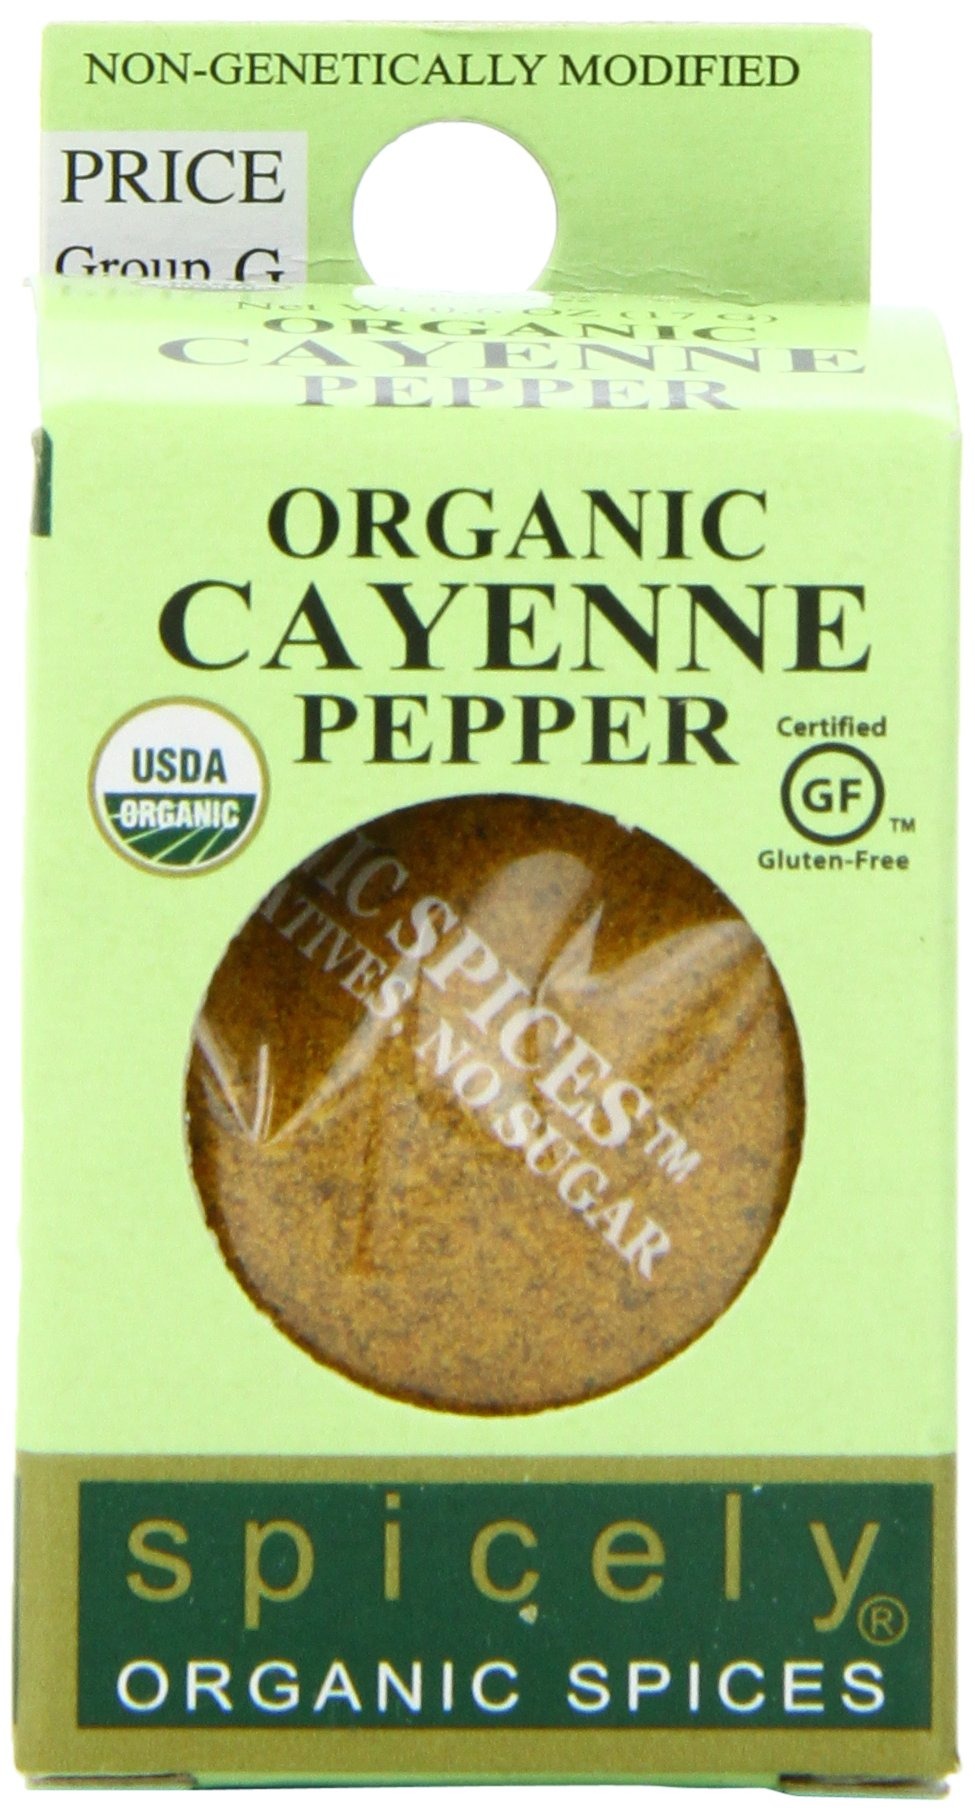
Item Name: Spicely Organic Cayenne Pepper, 0.6 Ounce (Pack of 6)
Bullet Point: 100% certified organic kosher gluten free vegan
Value: 3.6
Unit: Ounce

Price: 13.63